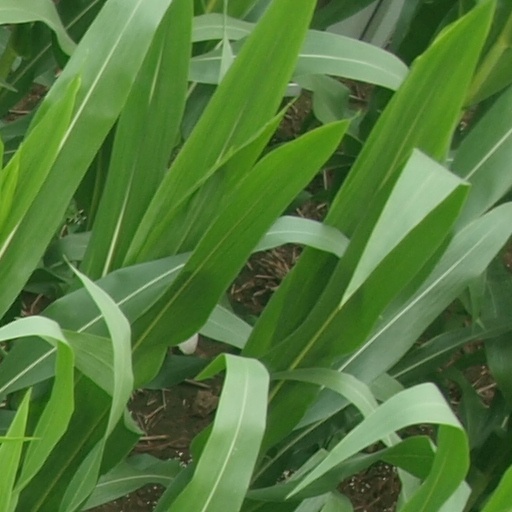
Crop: maize; corn